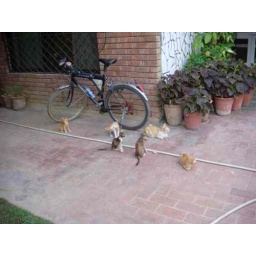
the cat has a litter of six kittens which are lounging around my mountain bike